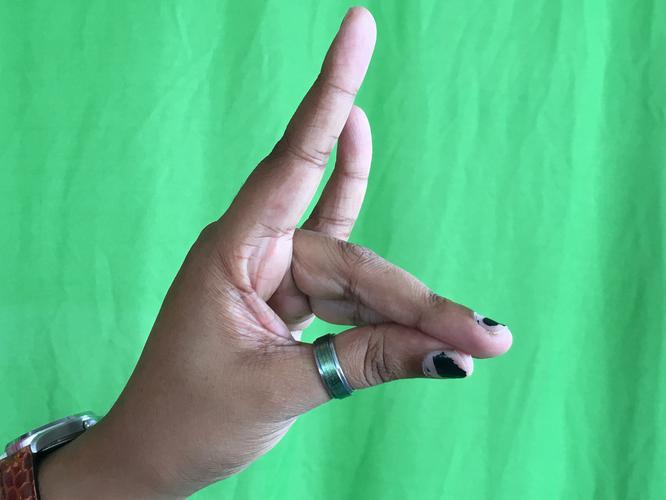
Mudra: Simhamukham
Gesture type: single_hand